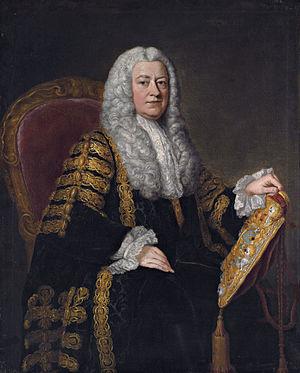
Philip Yorke, 1ᵉʳ comte de Hardwicke PC est un avocat et homme politique anglais qui a servi Lord grand chancelier. Il est un confident proche du duc de Newcastle, Premier ministre entre 1754 et 1756 et de 1757 à 1762.
William Hoare de Bath est un peintre portraitiste et graveur britannique. De 1740 à 1759, il est une figure des portraitistes de la ville de Bath, remarqué tout particulièrement pour ses pastels. Il est l'un des membres fondateurs de la Royal Academy.